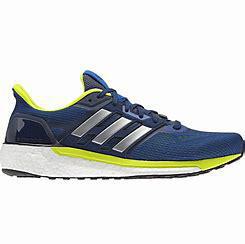
Brand: Adidas
Model: Supernova Lauf